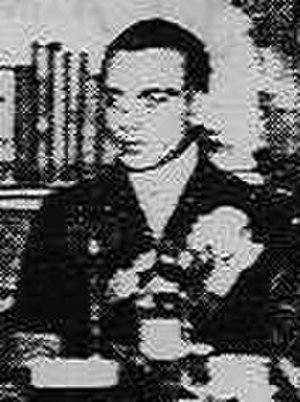
Eugen Herrigel était un philosophe allemand.